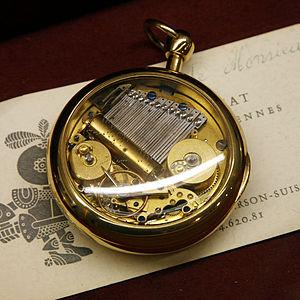
Une boîte à musique, ou boite à musique, est un instrument de musique mécanique dont l'organe musical est constitué d'un ensemble de lames d'acier dont une extrémité est maintenue fermement, et dont l'autre, restée libre, est mise en vibration mécaniquement.